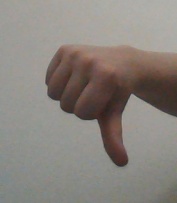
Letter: waw